Corinthian Hall (Rochester, New York)

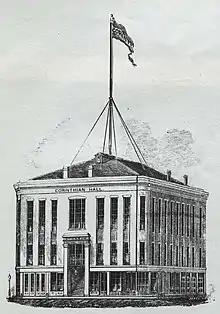
Corinthian Hall

Corinthian Hall, built in 1849, was a prominent location in Rochester, New York for lectures, concerts, plays, balls, parties and fairs.